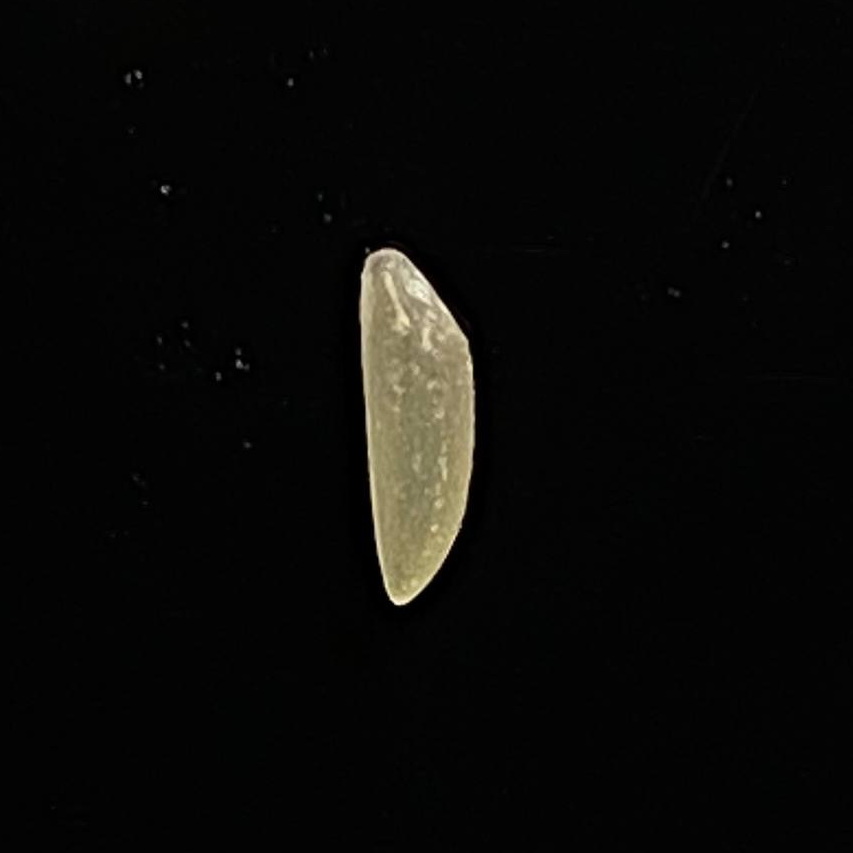
Rice variety: Katarivog